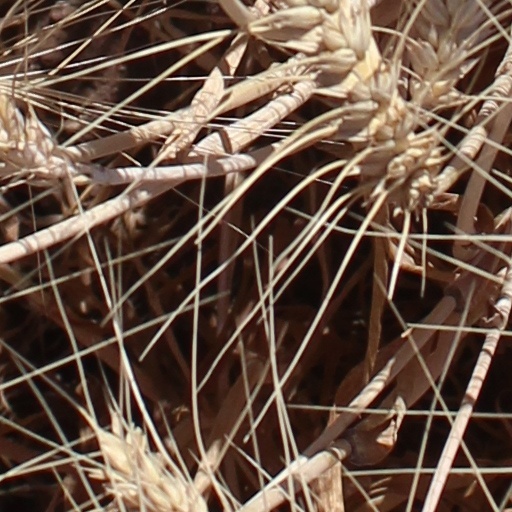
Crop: wheat